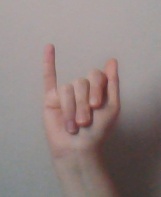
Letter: meem